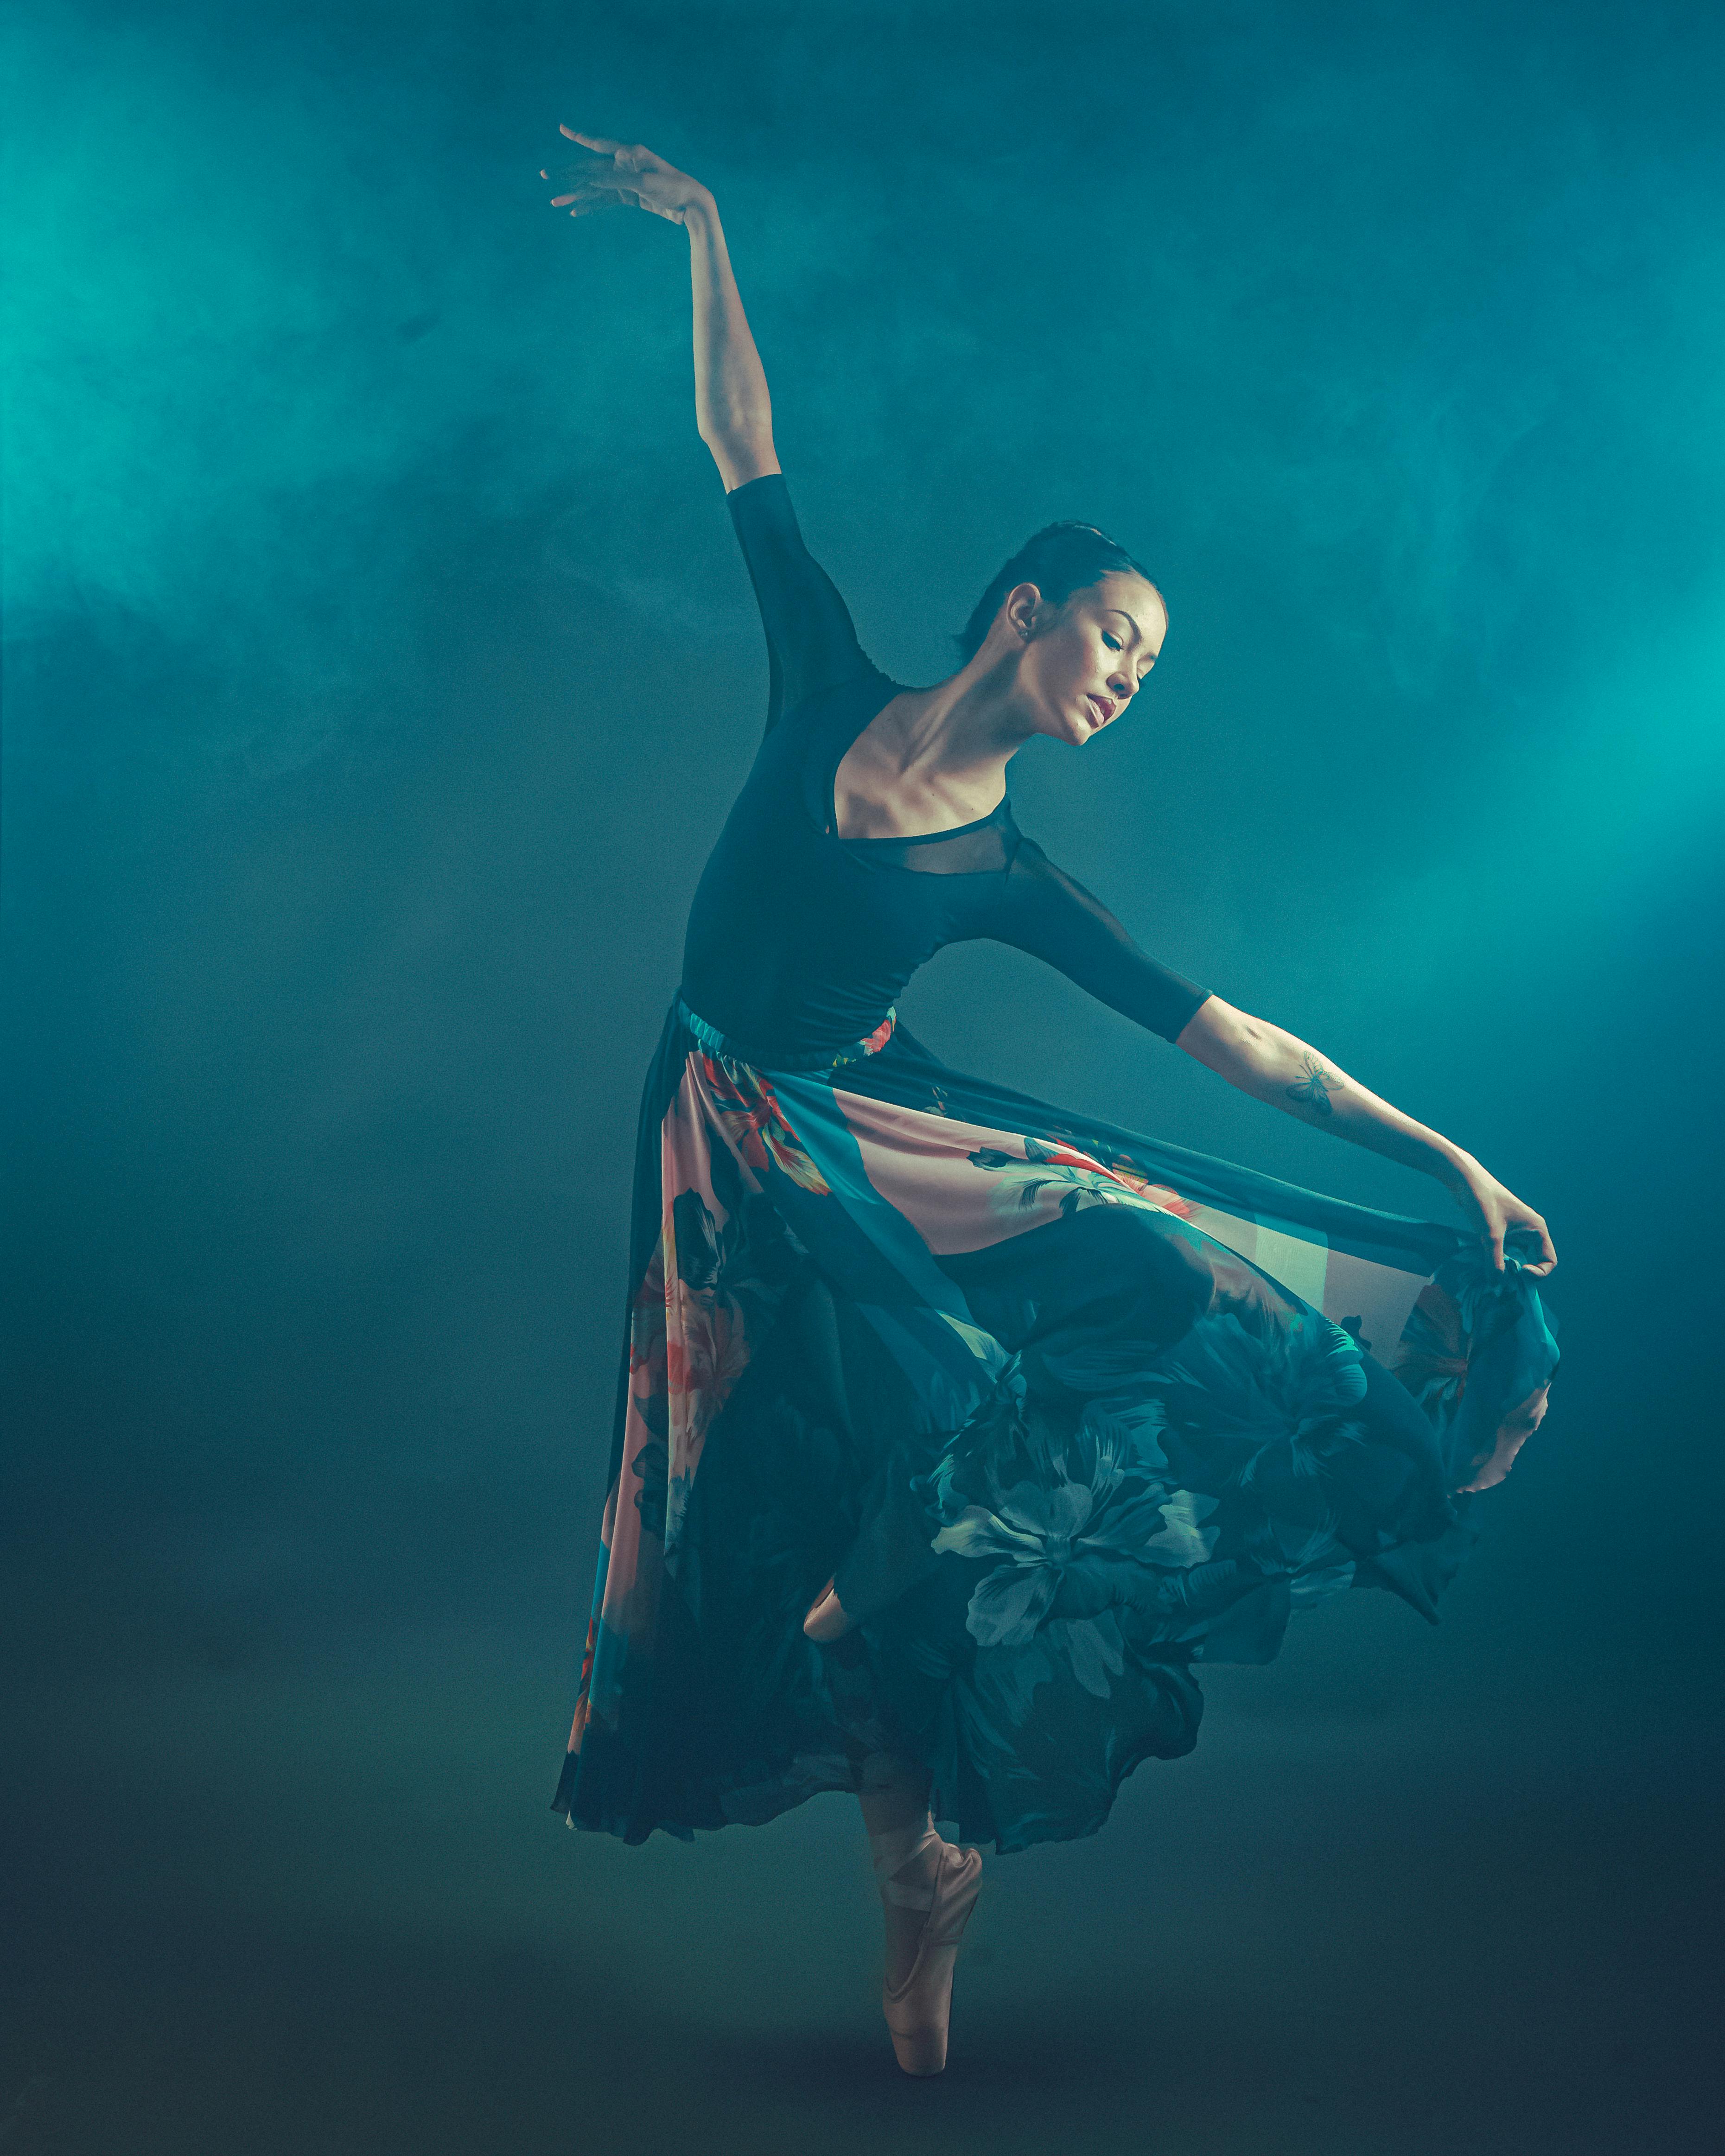
woman, hand, shoulder, arm, dance, human body, flash photography, entertainment, performing arts, Athletic dance move, fashion design, happy, performance art, waist, choreography, dancer, art, event, fun, electric blue, balance, performance, human leg, stage, costume design, public event, artist, darkness, recreation, concert dance, visual arts, barefoot, sportswear, fashion model, photo shoot, illustration